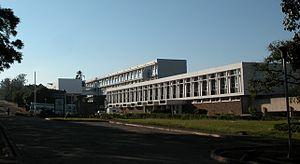
Blantyre est une ville du Malawi et la capitale de la Région Sud. Elle est, avec ses 800 264 habitants, la deuxième ville la plus peuplée du pays, ainsi que sa capitale économique.
L'université du Malawi est un établissement public d'enseignement supérieur situé à